Zvonimir Boban

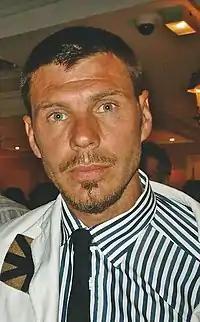
Boban in 2008

Zvonimir Boban (born 8 October 1968) is a Croatian former professional footballer who serves as chairman of the board of GNK Dinamo Zagreb since June 2025. A midfielder, Boban played most of his career for Italian club AC Milan with whom he won four Serie A titles and one UEFA Champions League title. He also captained the Croatia national team which won third place at the 1998 FIFA World Cup.